Kurile Lake

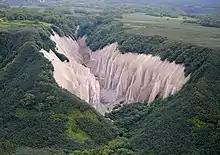
Outcrop of pumice at Kuthiny Baty, from the lake

The idea that pumice around Kurile Lake was formed by an eruption in the area of the lake was first suggested by Boris Piip in 1947. Later research identified this pumice as the product of the caldera-forming eruption, although some skepticism remains, which considers this pumice as the product of fissure eruptions. An earlier Pleistocene caldera-forming eruption took place 41,500 years ago; ash deposits from this eruption are found as far away as Magadan, away from Kurile Lake, and possibly Lake El′gygytgyn.